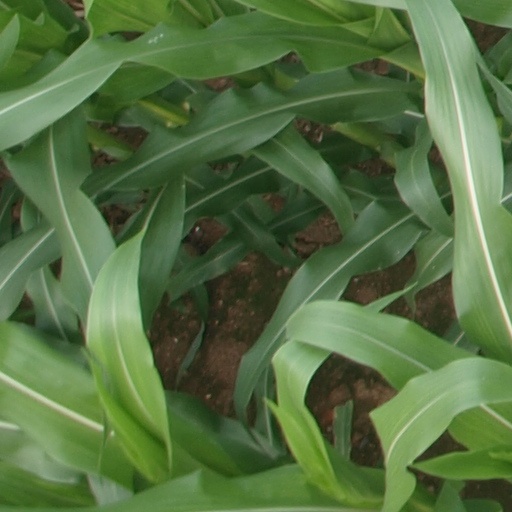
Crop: maize; corn